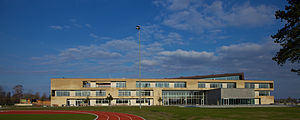
A.P. Møller og Hustru Chastine Mc-Kinney Møllers Fond til almene Formaal / Donationer i udvalg
Fonden har bl.a. støttet A.P. Møller Skolen i Slesvig by i Sydslesvig.
A.P. Møller Fonden, officielt A.P. Møller og Hustru Chastine Mc-Kinney Møllers Fond til almene Formaal, ofte blot benævnt Almenfonden, er en dansk fond, der blev stiftet af A.P. Møller i 1953 med det formål at sikre virksomhederne i A.P. Møller-koncernen, herunder at de blev bevaret på danske hænder.